Loving Vincent

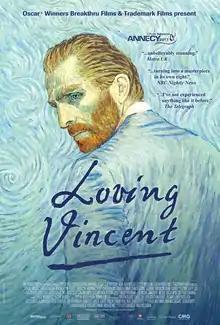
Theatrical release poster

Loving Vincent is a 2017 experimental animated historical drama film about the life of the painter Vincent van Gogh, in particular the circumstances of his death. It is the first fully painted animated feature film. The film, written and directed by Dorota Kobiela and Hugh Welchman, is a Polish-UK co-production, funded by the Polish Film Institute, and partially through a Kickstarter campaign.